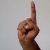
The image shows a hand gesture representing the letter 'D' in Indian Sign Language.